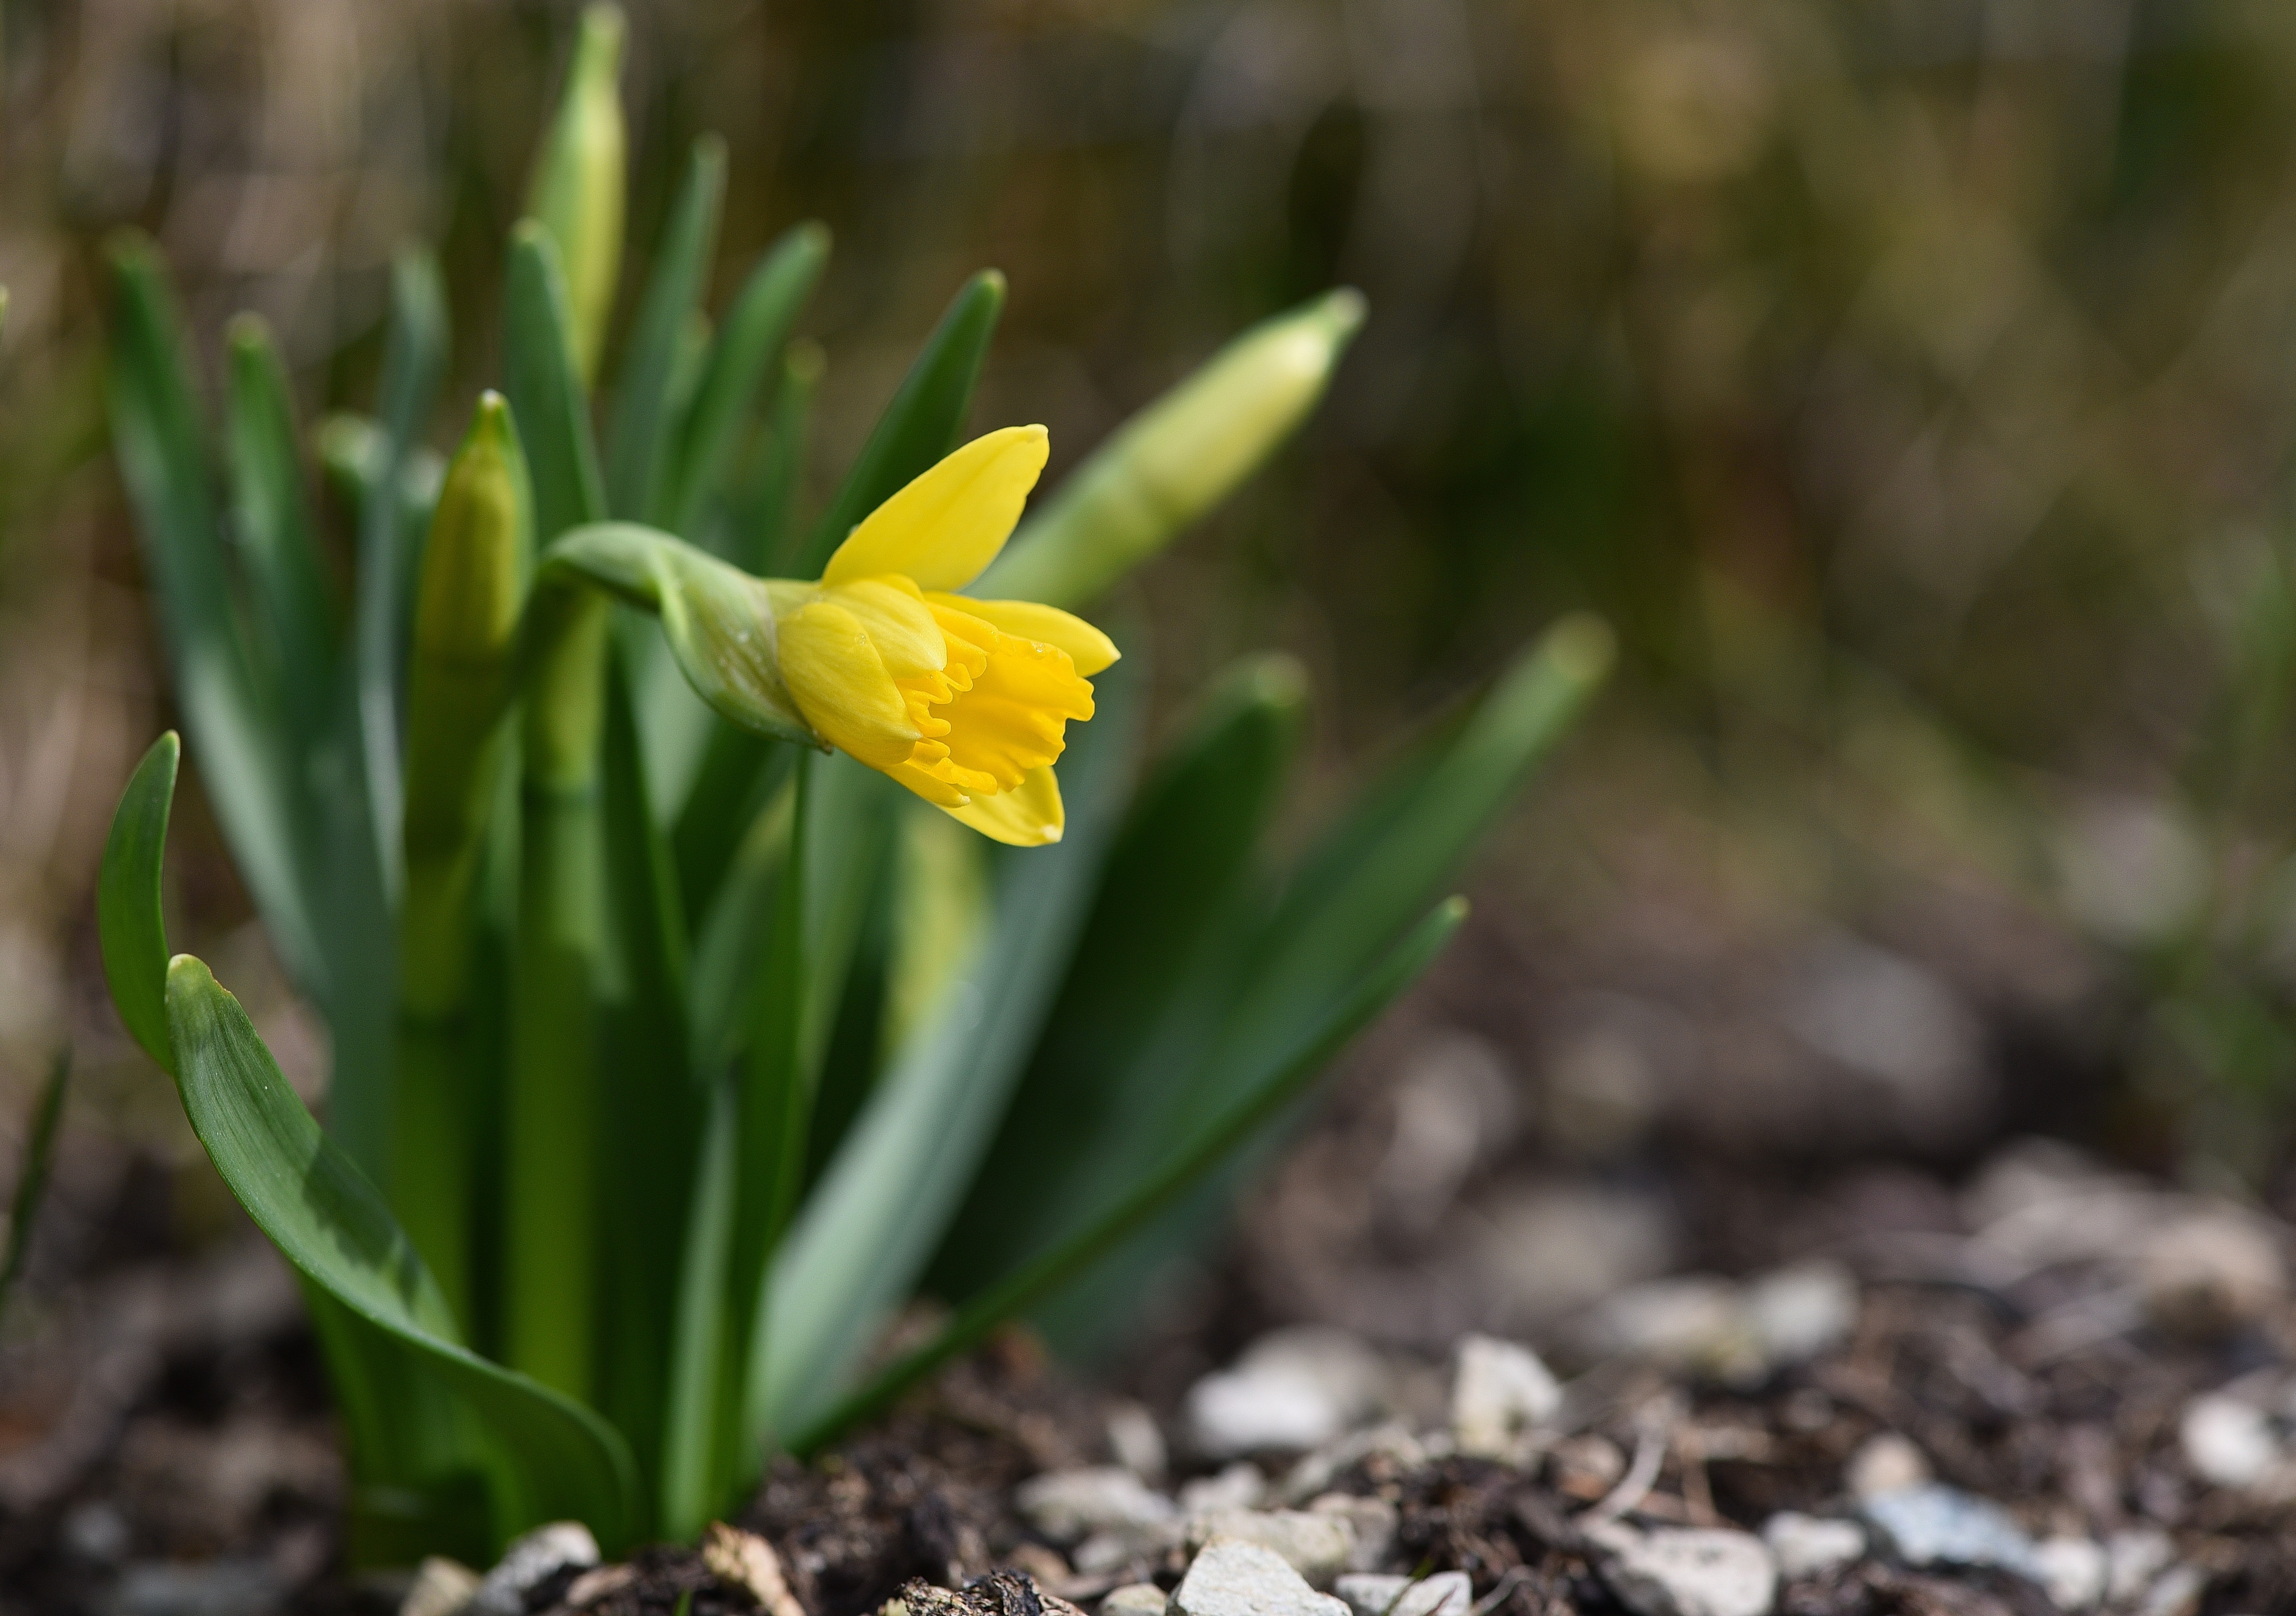
nature, plant, flower, spring, botany, yellow, garden, flora, yellow flower, wildflower, narcissus, crocus, snowdrop, spring flower, flowering plant, land plant, iris family